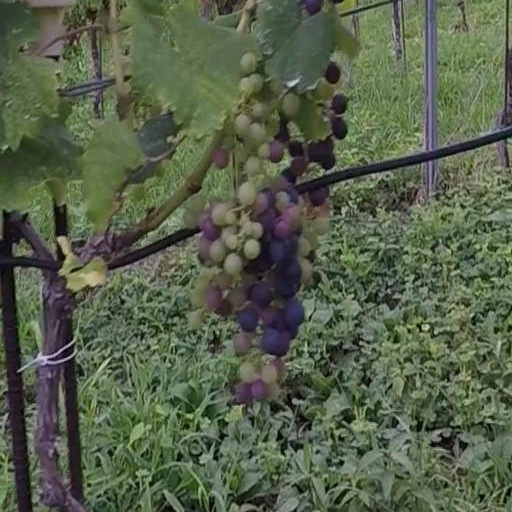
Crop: grape